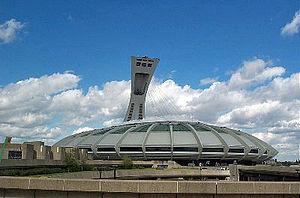
Les Jeux olympiques d'été de 1976, Jeux de la XXIᵉ olympiade de l'ère moderne, ont été célébrés à Montréal, au Canada, du 17 juillet au 1ᵉʳ août 1976.